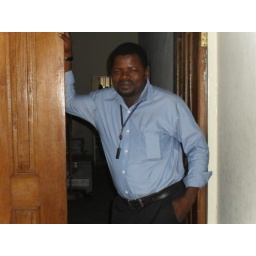
standing by the office door